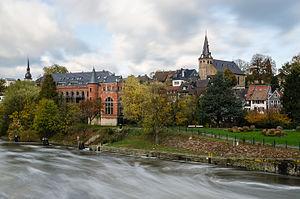
Kettwig est le plus grand quartier de la ville d'Essen, en Allemagne, qui compte 17.893 habitants au 30 juin 2017, pour une superficie de 15 km². La vieille ville est le centre du quartier. Le village fait partir à l'abbaye de Werden jusqu'à 1803 et après il a fait partir au Grand-duché de Berg.